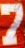
Number: 7